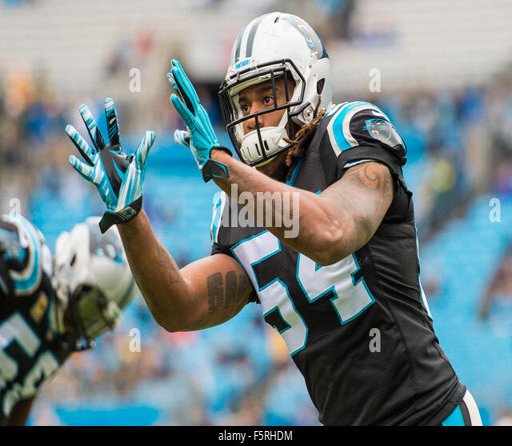
american football player during the football game